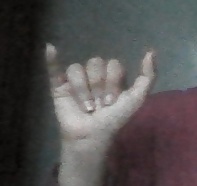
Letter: ya